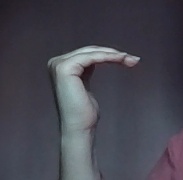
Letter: haa